Des Lock

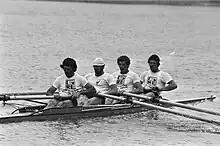
1977 New Zealand coxless four on the Bosbaan rowing lake in Amsterdam

Lock was born in 1949 in Batu Gajah, Malaysia. He was a member of Petone Rowing Club. He represented New Zealand at the 1976 Summer Olympics in the coxless four in a team with Bob Murphy, Grant McAuley, and David Lindstrom, narrowly beaten by the team from the Soviet Union to fourth place. He is listed as New Zealand Olympian athlete number 356 by the New Zealand Olympic Committee. The 1977 World Rowing Championships saw Lock win silver in the coxless four with Ivan Sutherland, David Lindstrom and Dave Rodger under new coach Harry Mahon.